God the Father with Two Saints

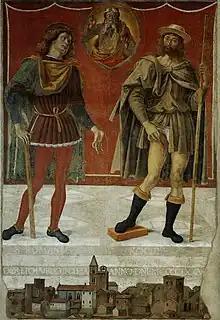
"God the Father with Two Saints" (1477–1478) by Perugino

God the Father with Two Saints is a 1477–78 fresco by Perugino. It was painted for the church of San Francesco in Deruta and shows the town at its base, along with the inscription "DECRETO PUBBLICO DFCTA / ANNO D[OMI]NI MCCCCLXXV[II/III]". This shows it was an ex voto for the end of the plague in 1476 - the two saints are St Roch (right) and St Romanus (left), both invoked against the plague.